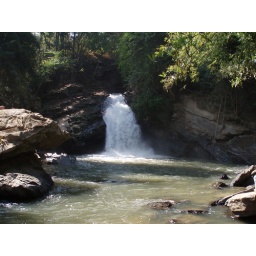
De laatste waterval. Rechts kon je van de rotsen het water in springen.